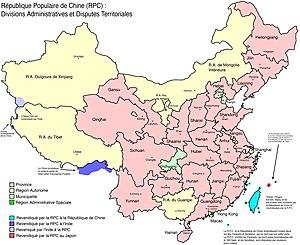
Carte administrative de la Chine en français
Le Jilin, abrégé en Ji, est une province du nord-est de la République populaire de Chine. Sa population est de 27,52 millions habitants qui vivent sur un territoire de 187 400 km². La capitale de la province est Changchun et les principales villes sont Jilin, Siping, Songyuan, Liaoyuan et Tonghua. Comme le reste du nord-est de la Chine, le Jilin a connu une industrialisation précoce. Avec le décollage économique du pays et la privatisation des entreprises, la région convertit avec difficulté son industrie lourde jusque là au coeur de son activité.
Le Xinjiang, ou Sin-kiang, officiellement la Région autonome ouïghoure du Xinjiang, est une des cinq régions autonomes de la République populaire de Chine.
Hainan est une île tropicale au sud de la Chine. Hainan est une province au sud de la République populaire de Chine dont le chef-lieu est Haikou. La population de l'île, dont la superficie est de 35 354 km², atteint 9,2 millions habitants fin 2016 dont une minorité significative de Li, les occupants originels de Hainan. Il s'agit de la plus petite province du pays. Le gouvernement chinois a rattaché à cette province les petites îles de mer de Chine méridionale dont elle revendique la souveraineté.
Le Jiangsu est une province côtière chinoise. Elle borde la ville de Shanghai à l'ouest et au nord. La partie sud de la province, le long du Chang Jiang forme depuis un millénaire l'une des régions les plus riches et les plus densément peuplées de Chine. Le chef-lieu de la province, Nankin, fut plusieurs fois capitale de la Chine.
Macao /ma.ka.o/, officiellement Région administrative spéciale de Macao de la république populaire de Chine, est une région administrative spéciale de la république populaire de Chine depuis le 20 décembre 1999. Auparavant, Macao a été colonisé et administré par le Portugal durant plus de 400 ans et est considéré comme le dernier comptoir ainsi que la dernière colonie européenne en Chine et en Asie.
Le Zhejiang est une province côtière chinoise située au sud de Shanghai. Son territoire d'une superficie de 104 208 km² est peuplé de 56,2 millions habitants en 2018 dont 68,9 % de citadins. Sur un territoire dont la surface représente 1,1% de la superficie du territoire du pays et avec une population qui constitue 4,1% de la population totale, le Zhejiang pèse 6,4% du PIB national, à 5 619,7 milliards de yuans.
Le Hunan est une province chinoise de l'intérieur de la Chine. Elle a pour chef-lieu Changsha.
Le Hubei est une province du centre-est de la Chine. D'une superficie de 185 900 km² elle est peuplée de 59 millions de personnes. La capitale de la province est Wuhan, métropole de 8,5 millions habitants.
Le Guizhou est une province intérieure au sud de la République populaire de Chine dont le chef-lieu est Guiyang.
Le Henan, autrefois Honan, est une province du centre-est de la Chine. Le Henan fut appelé Zhongzhou ce qui signifie littéralement «plaine centrale», ce nom est toutefois également appliqué à l'ensemble de la Chine. Le Henan, berceau de la civilisation chinoise ayant plus de 3 000 ans d'histoire, est resté un centre culturel, économique et politique de la Chine jusqu'il y a un millénaire.
Le Gansu est une province du nord-ouest de la République populaire de Chine.
Tianjin, ou Tientsin, est une municipalité autonome du nord-est de la République populaire de Chine. Avec une agglomération de plus de quinze millions d'habitants en 2014, il s'agit de la quatrième ville de Chine en nombre d'habitants, après Shanghai, Pékin et Canton. Tianjin est également l'une des quatre municipalités du pays qui sont directement gouvernées par le pouvoir central. Elle fait partie de la région Jing-Jin-Ji.
Shanghai est une des municipalités autonomes chinoises situées sur le fleuve Huangpu près de l'embouchure du Yangzi Jiang, dans l'Est de la Chine.
Les provinces de Chine sont la plus haute division administrative en république populaire de Chine. Il existe trente-quatre divisions de cette sorte, réparties en vingt-trois provinces, quatre municipalités, cinq régions autonomes et deux régions administratives spéciales.